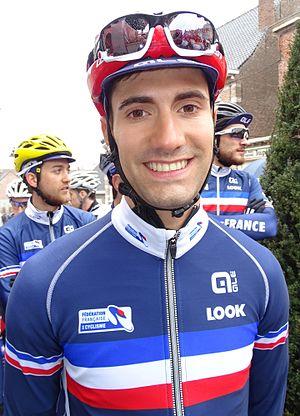
La saison 2015 de l'équipe de France espoirs de cyclisme sur route comprend également la Polynormande et le Tour du Doubs faits sous l'appellation Équipe nationale de France amateurs. L'équipe est dirigée par Pierre-Yves Chatelon. Julien Thollet, qui dirige l'équipe de France juniors, prend en charge l'équipe lors des championnats d'Europe sur route de Tartu en Estonie.
Fabien Grellier, né le 31 octobre 1994 à Aizenay, est un coureur cycliste français, membre de l'équipe continentale professionnelle Total Direct Énergie depuis 2016.